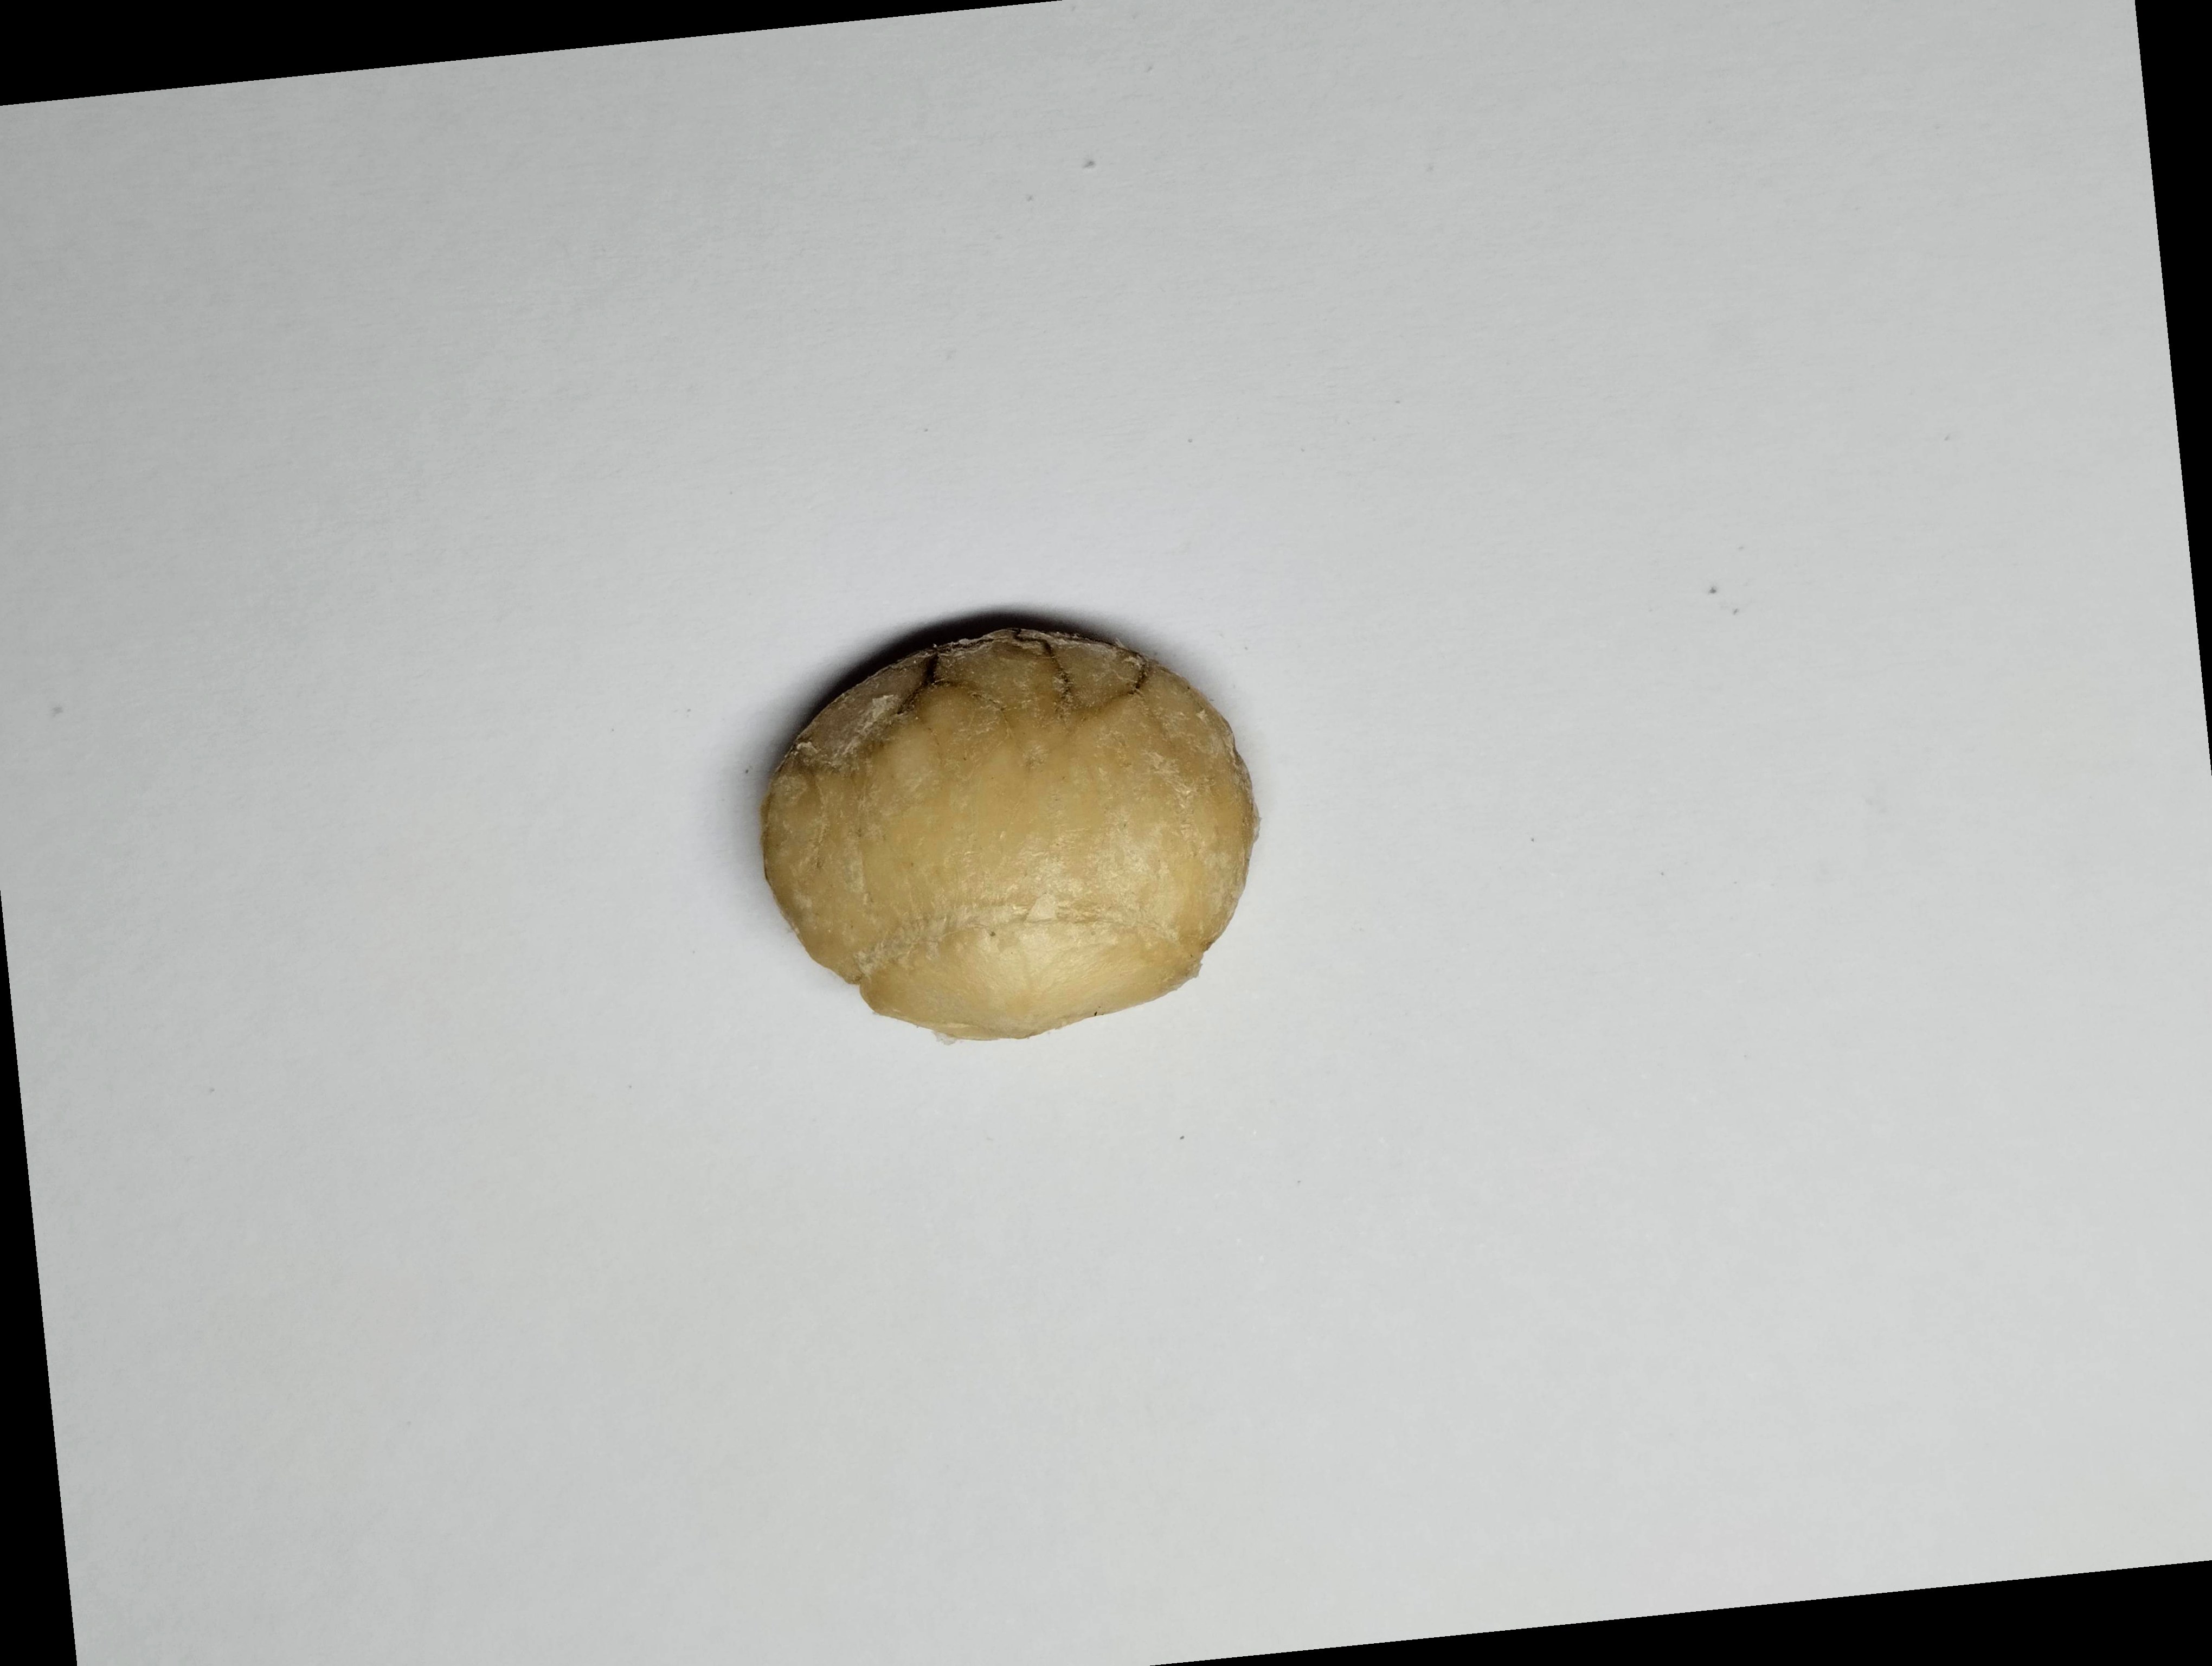
Label: bagus (good seed)